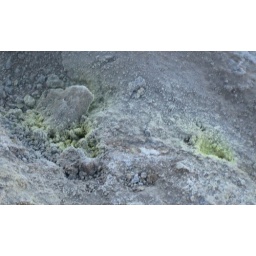
107 Stinky yellow holes in the rocks